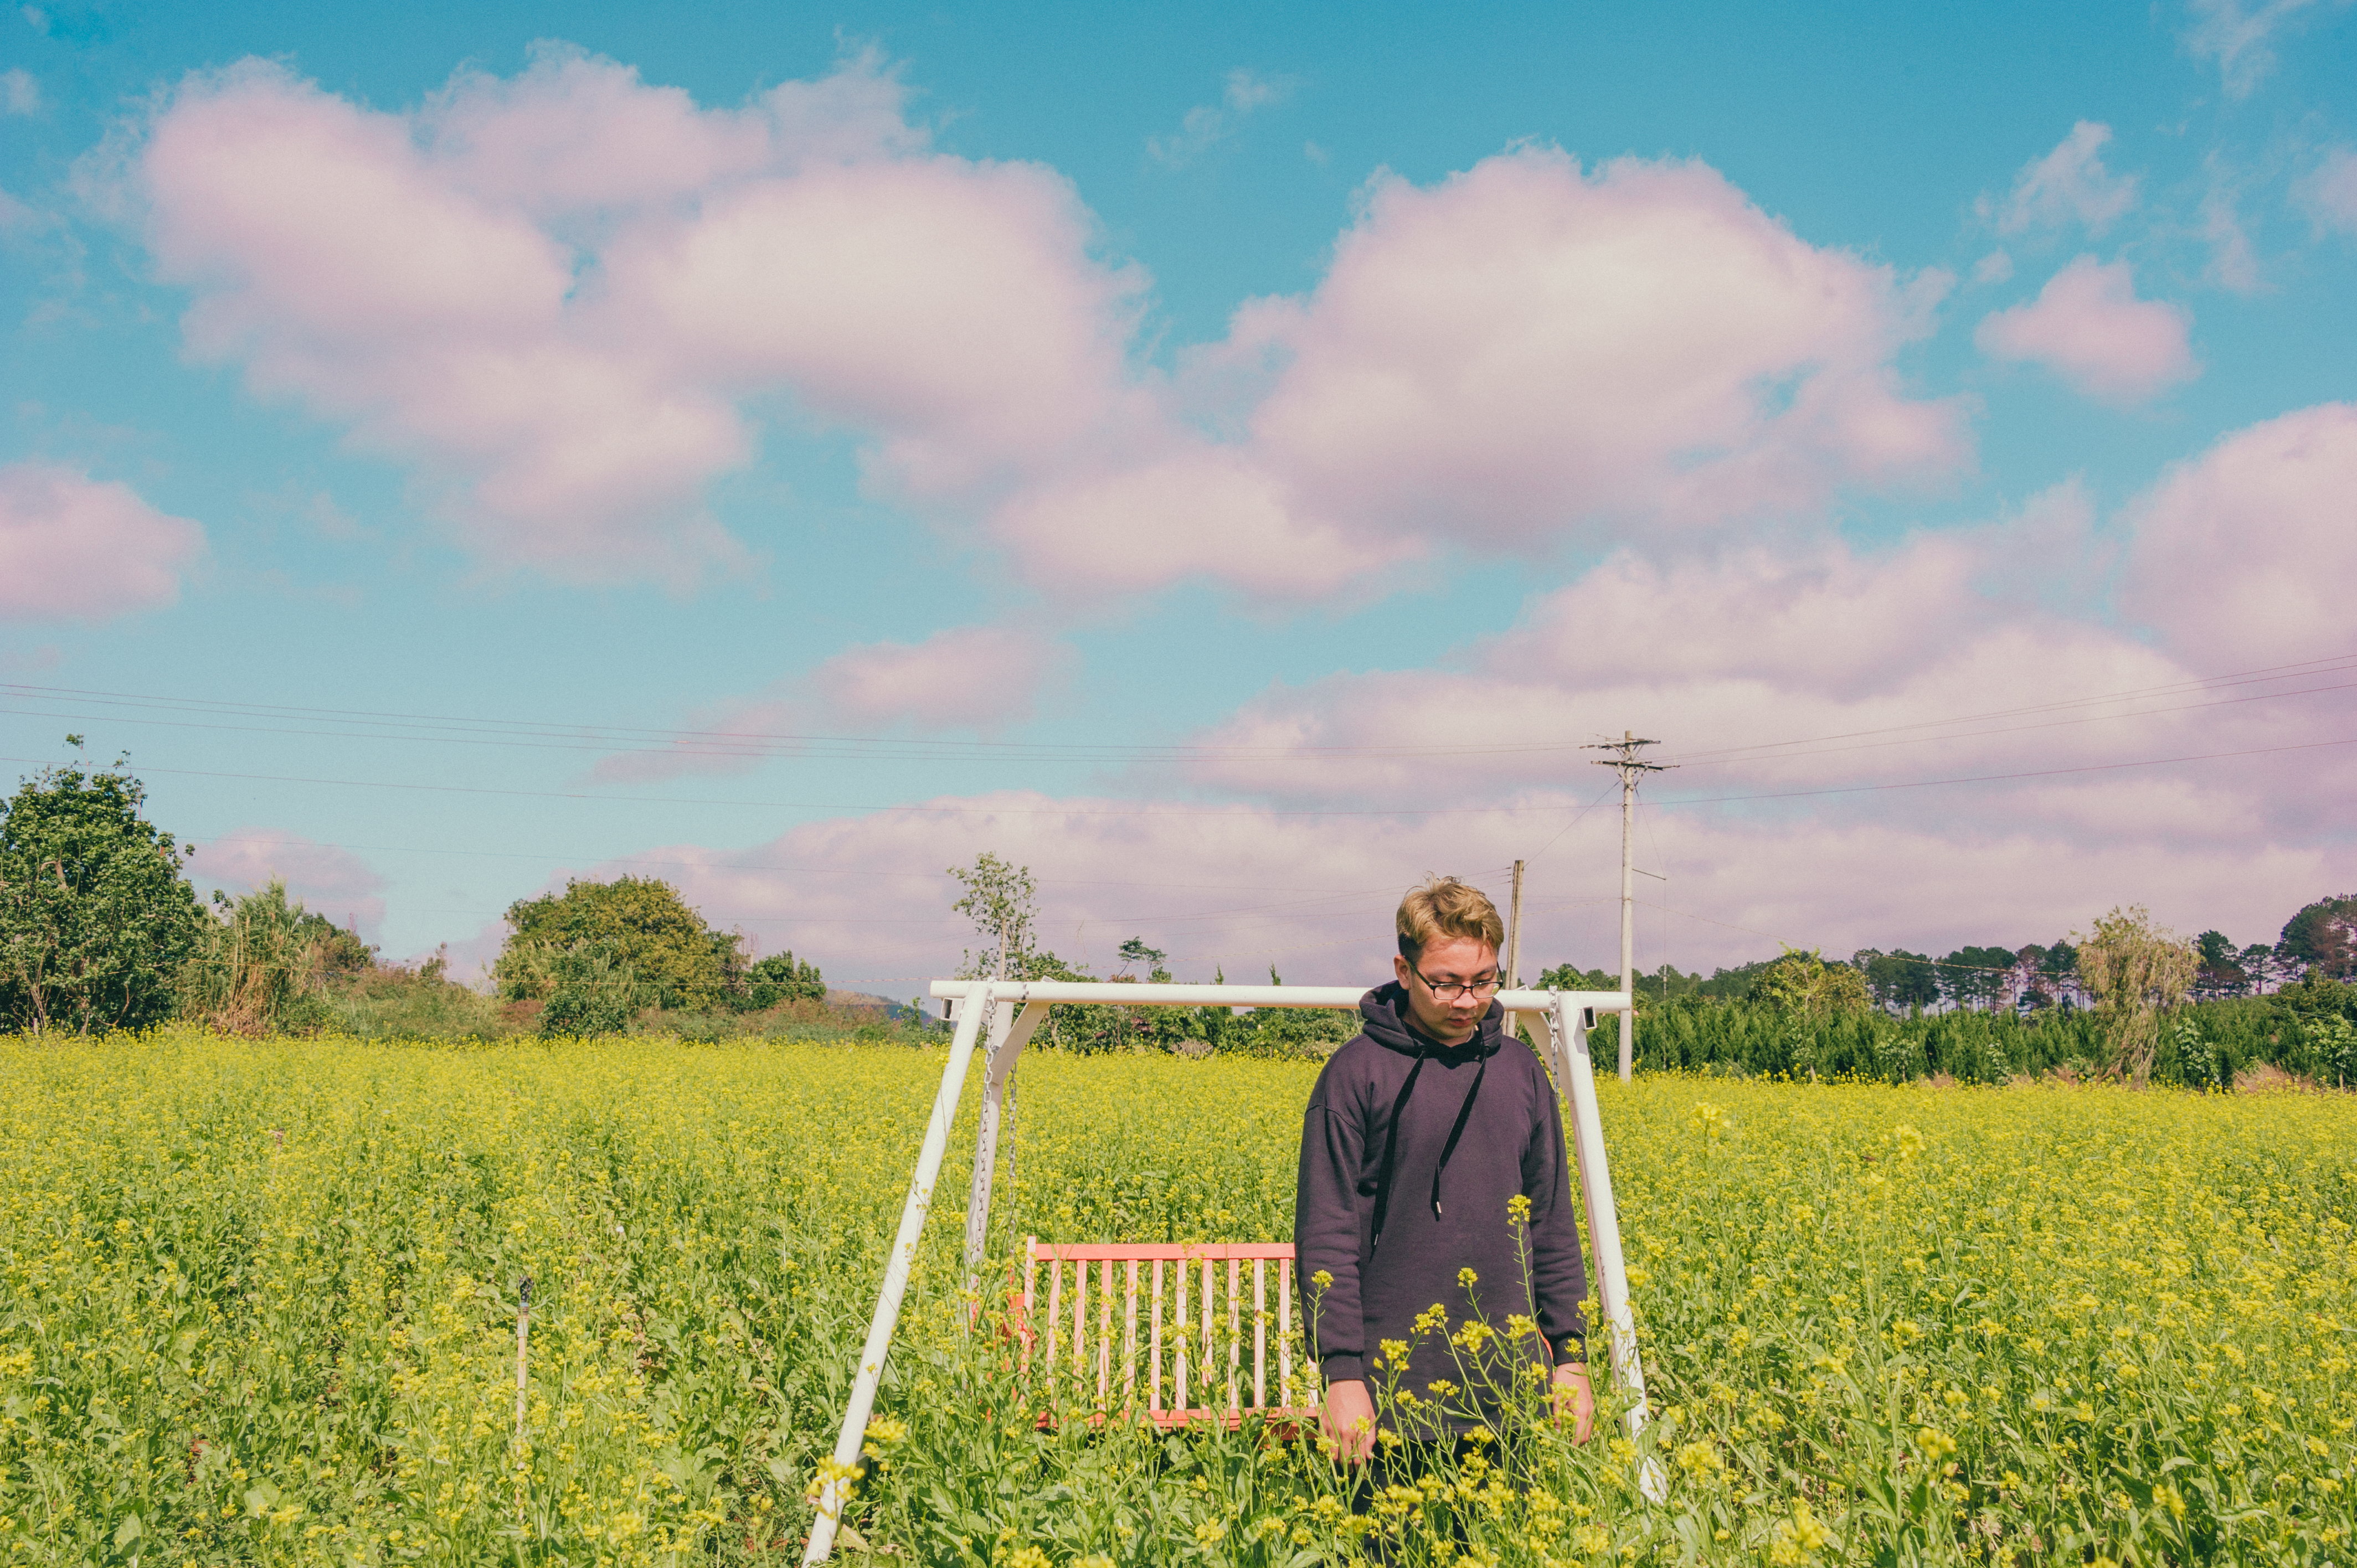
landscape, portrait, beautiful, art, artwork, photography, photographer, cute, lovely, wallpaper, cover, pretty, girl, beauty, photo, cool, amazing, grassland, sky, field, prairie, cloud, canola, crop, farm, meadow, agriculture, rapeseed, grass, pasture, tree, spring, flower, mustard plant, rural area, wildflower, plant, mustard and cabbage family, grass family, summer, plain, plantation, paddy field, ecoregion, steppe, hill, brassica, fun